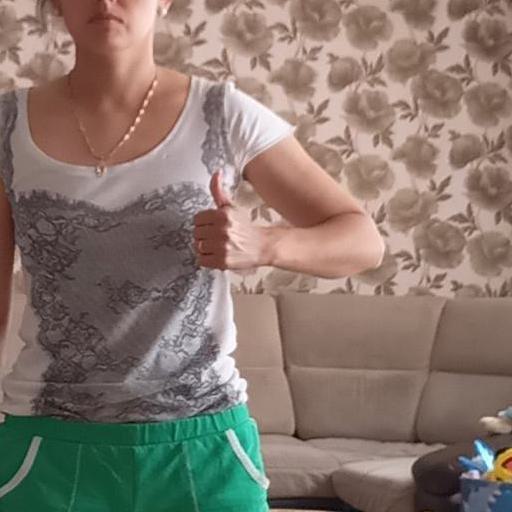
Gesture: like